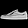
Label: Sneaker